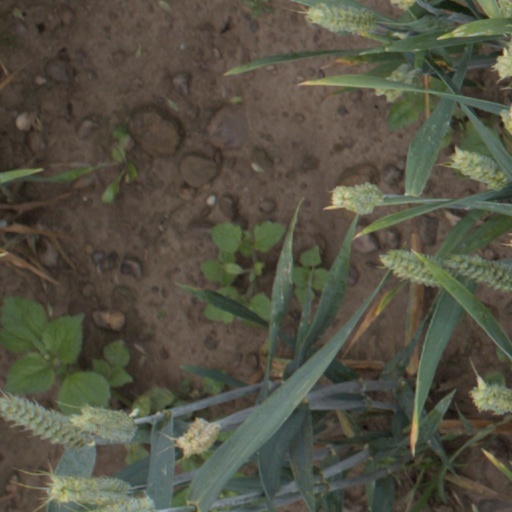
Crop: wheat